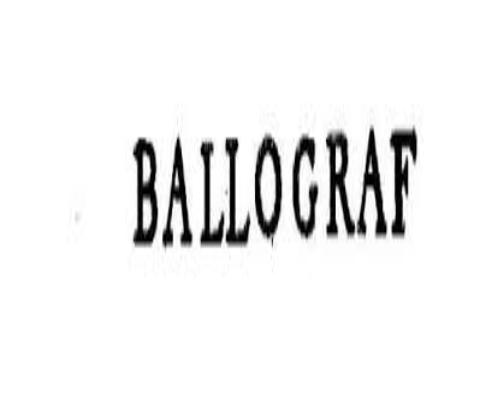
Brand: ballograf
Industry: Necessities